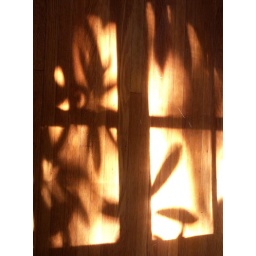
My wood floor with sunlight coming through the window &amp;amp; trees in front of our balcony in late afternoon.